Manfred Freiherr von Killinger

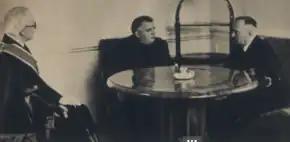
Manfred von Killinger meets Tiso and Tuka, August 1940

In 1940, Killinger was appointed as Germany's Ambassador to the newly created Slovak Republic. In the latter capacity, he intervened in the competition between, on one side, the pragmatic authoritarian Ferdinand Ďurčanský and, on the other, the fascist Jozef Tiso and Vojtech Tuka's Hlinka Guard, asking for Ďurčanský to be dismissed (which occurred in the same month).